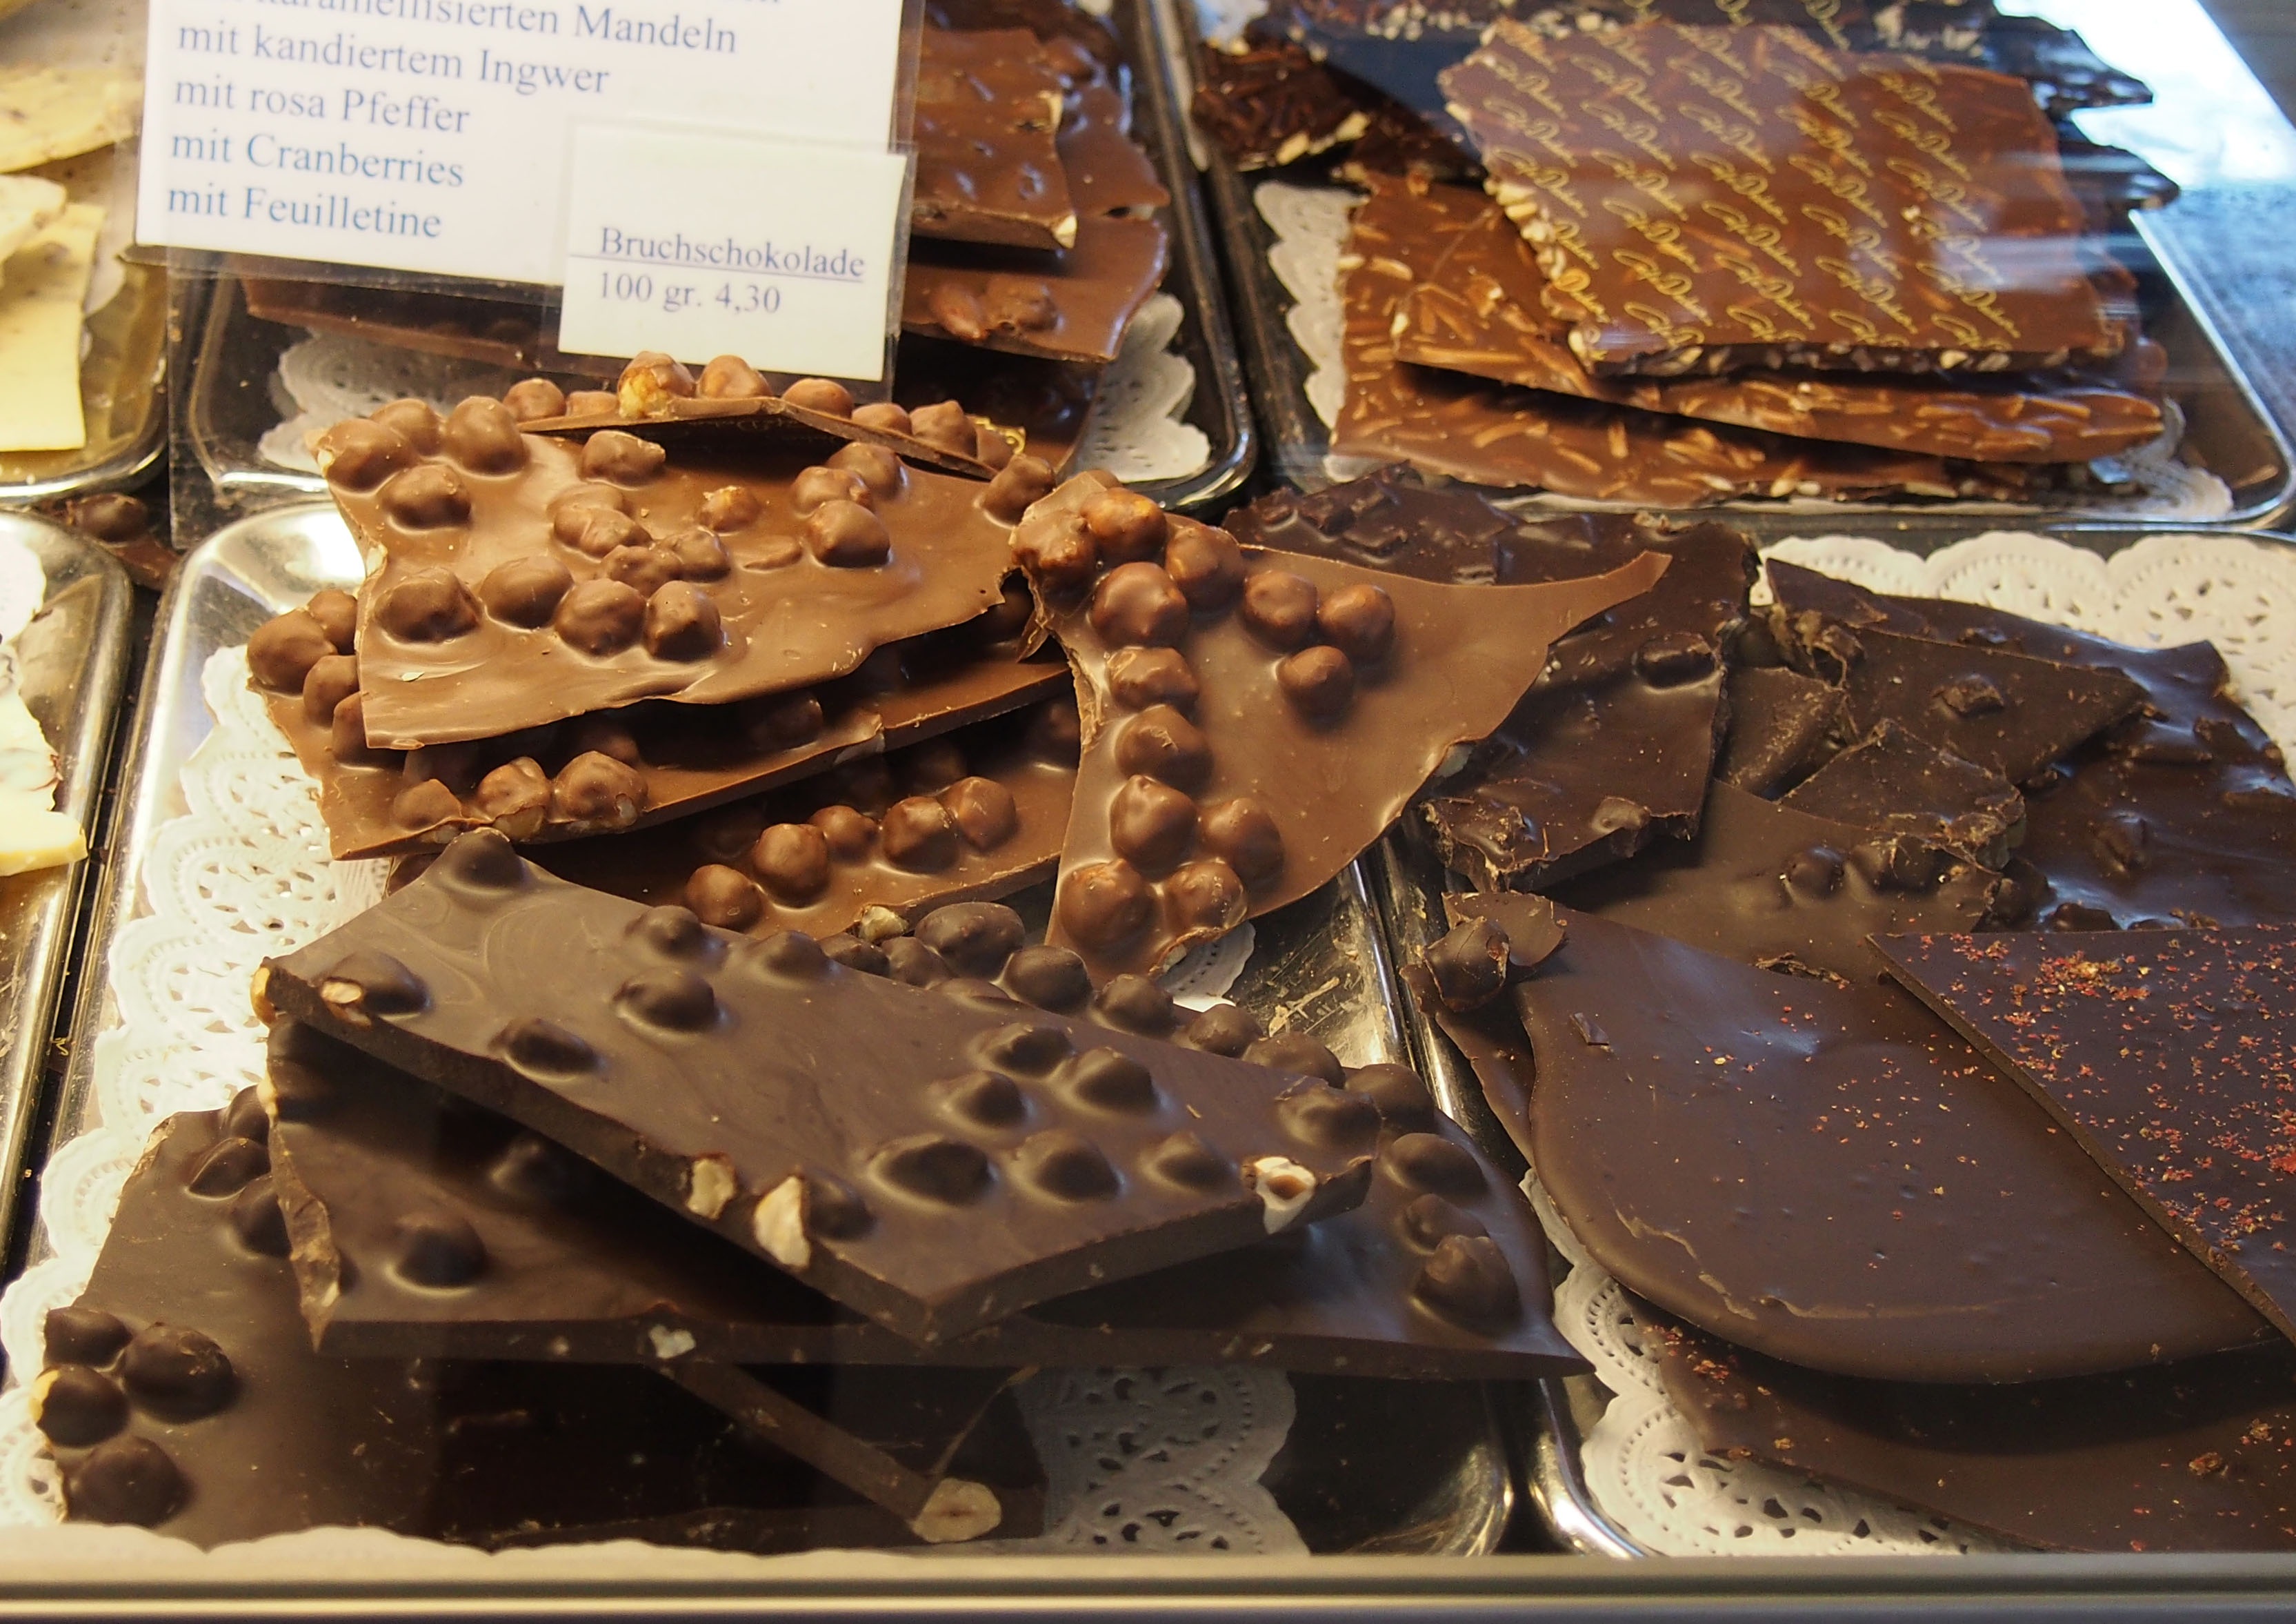
dark, counter, food, chocolate, baking, dessert, delicious, temptation, cocoa, nuts, display, sweetness, nibble, vollmilch, pastry chef, sweet tooth, snack food, cookies and crackers, chocolate brownie, break chocolate, confi series